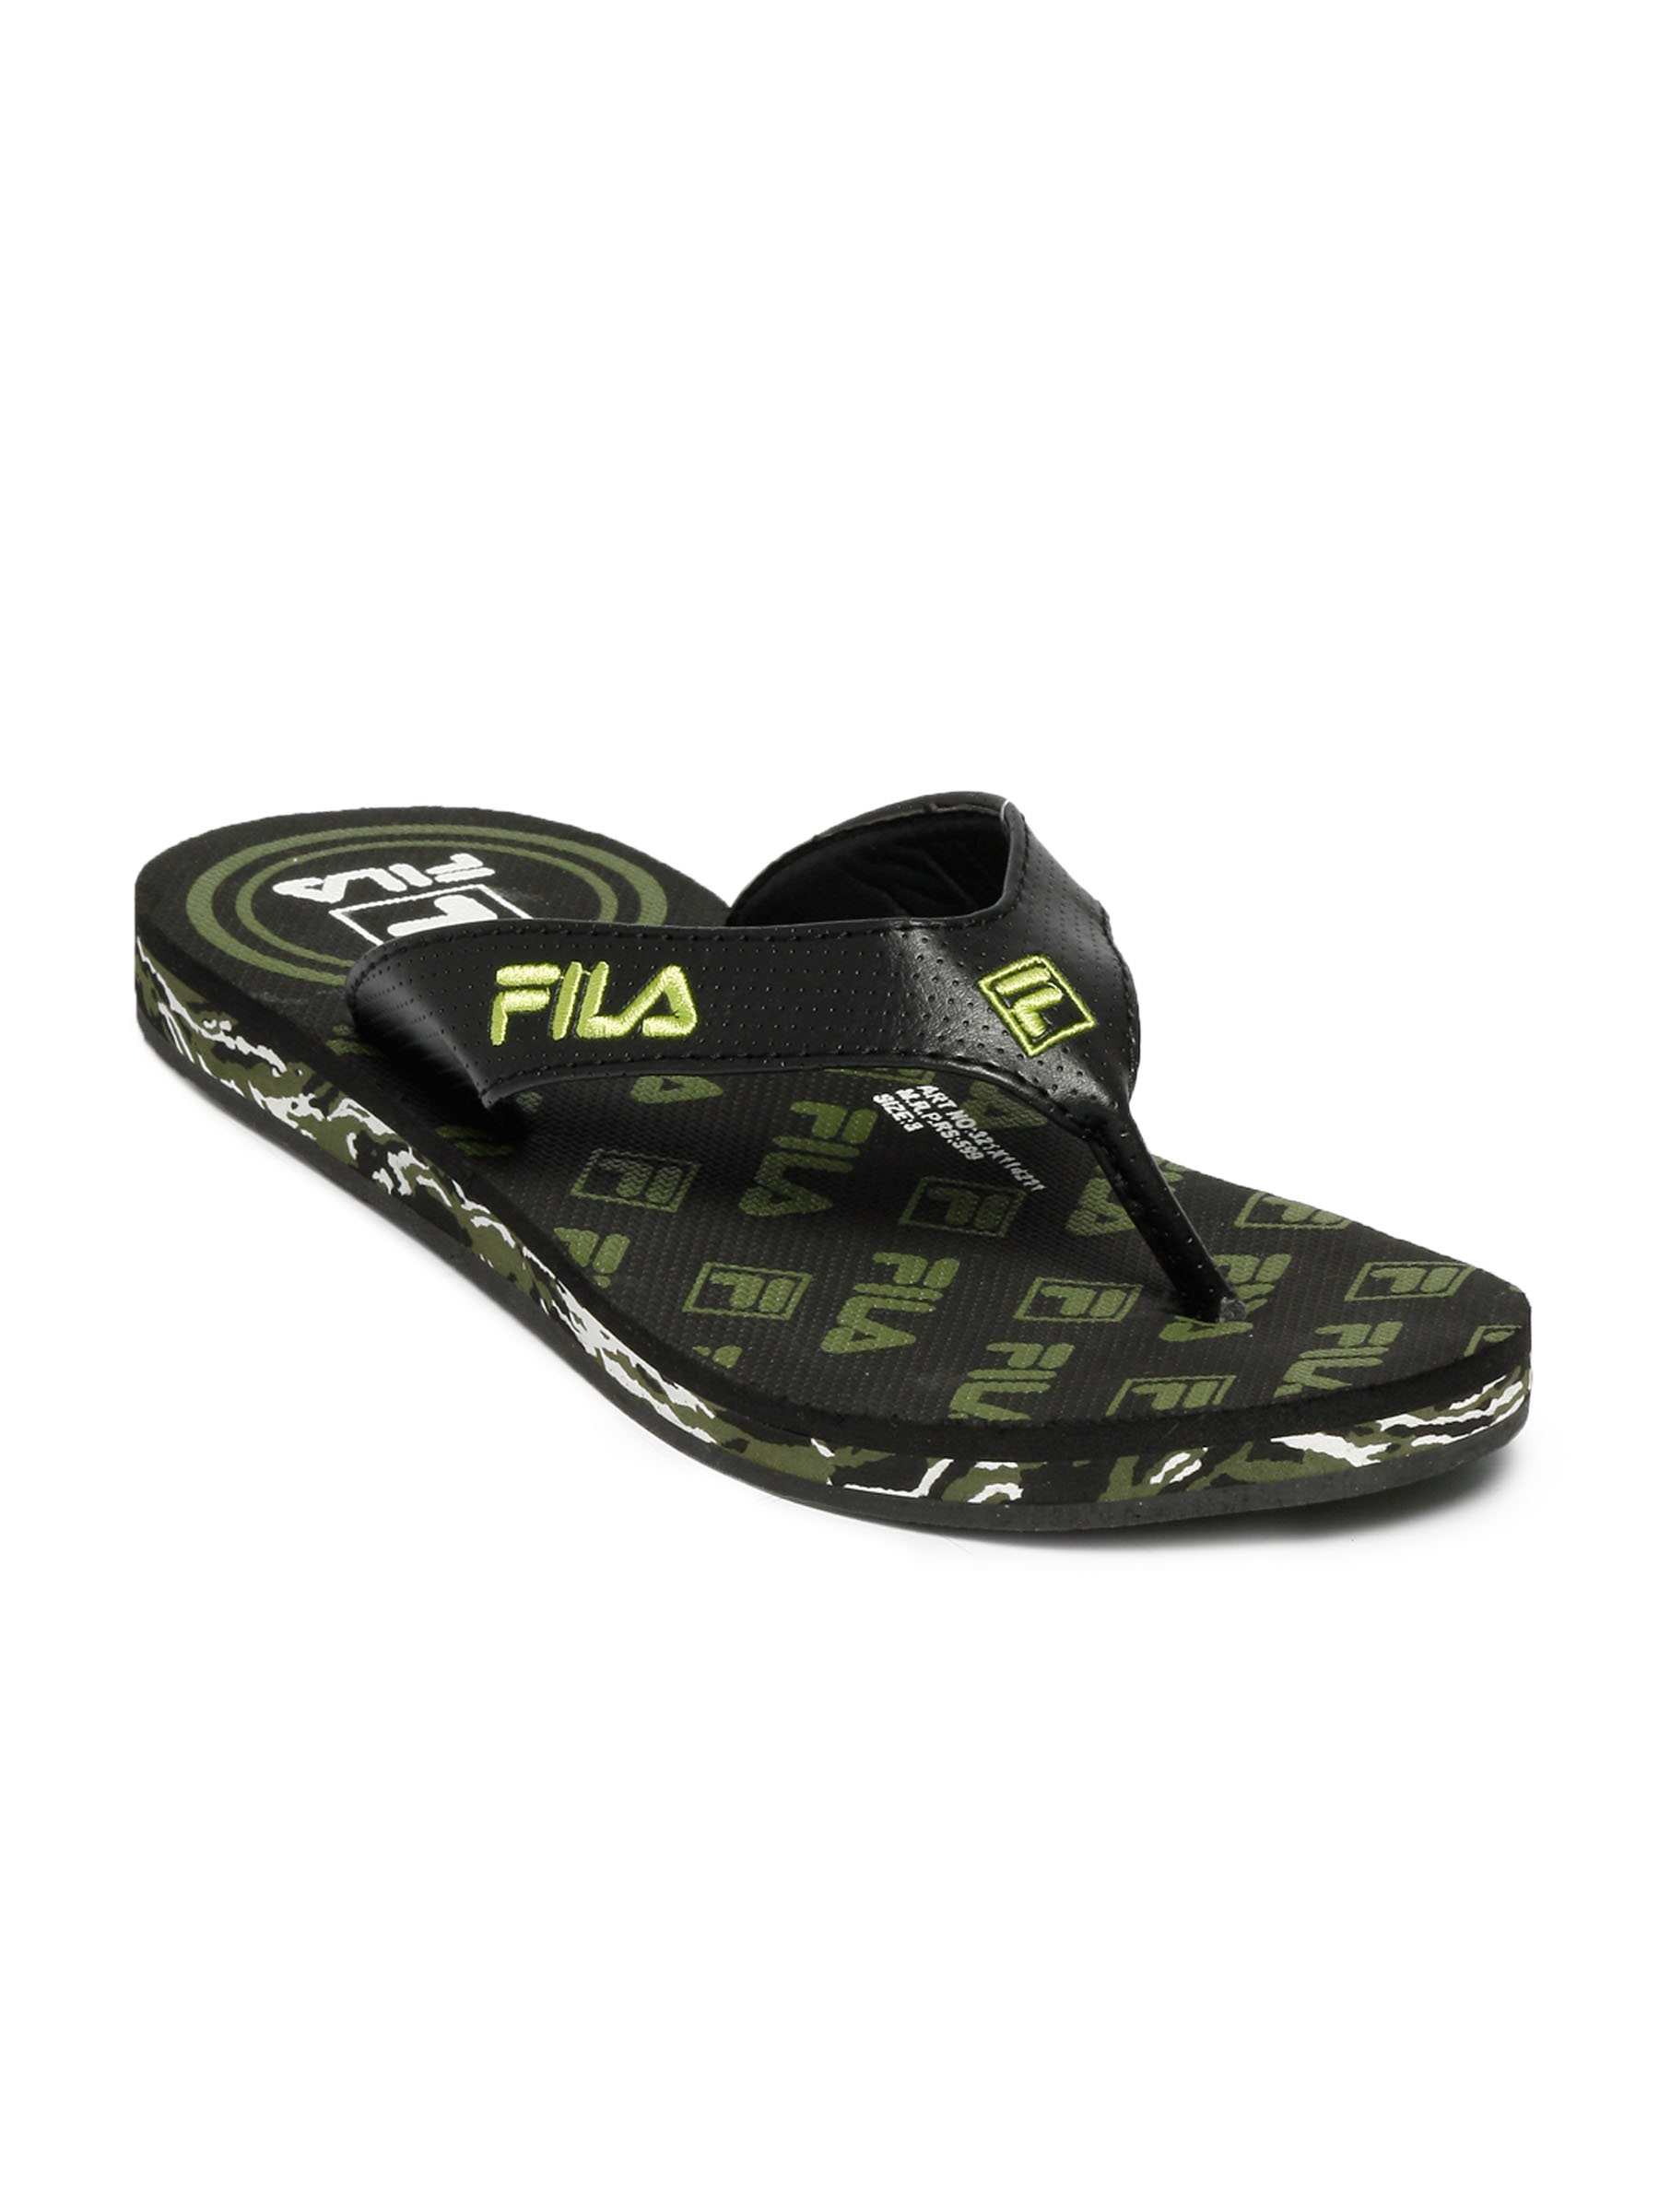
Fila Men Velvet Black Flip Flops
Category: Footwear / Flip Flops / Flip Flops
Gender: Men
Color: Black
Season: Summer 2013
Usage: Casual